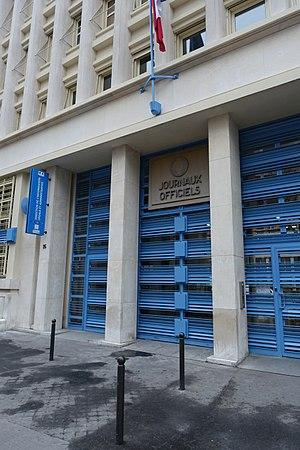
En droit constitutionnel, le processus législatif, ou la procédure législative, est l'ensemble des actes successivement accomplis par le Gouvernement, le Sénat et l'Assemblée nationale, pour parvenir à la création d'un acte à valeur législative, la loi, et à son entrée en vigueur.